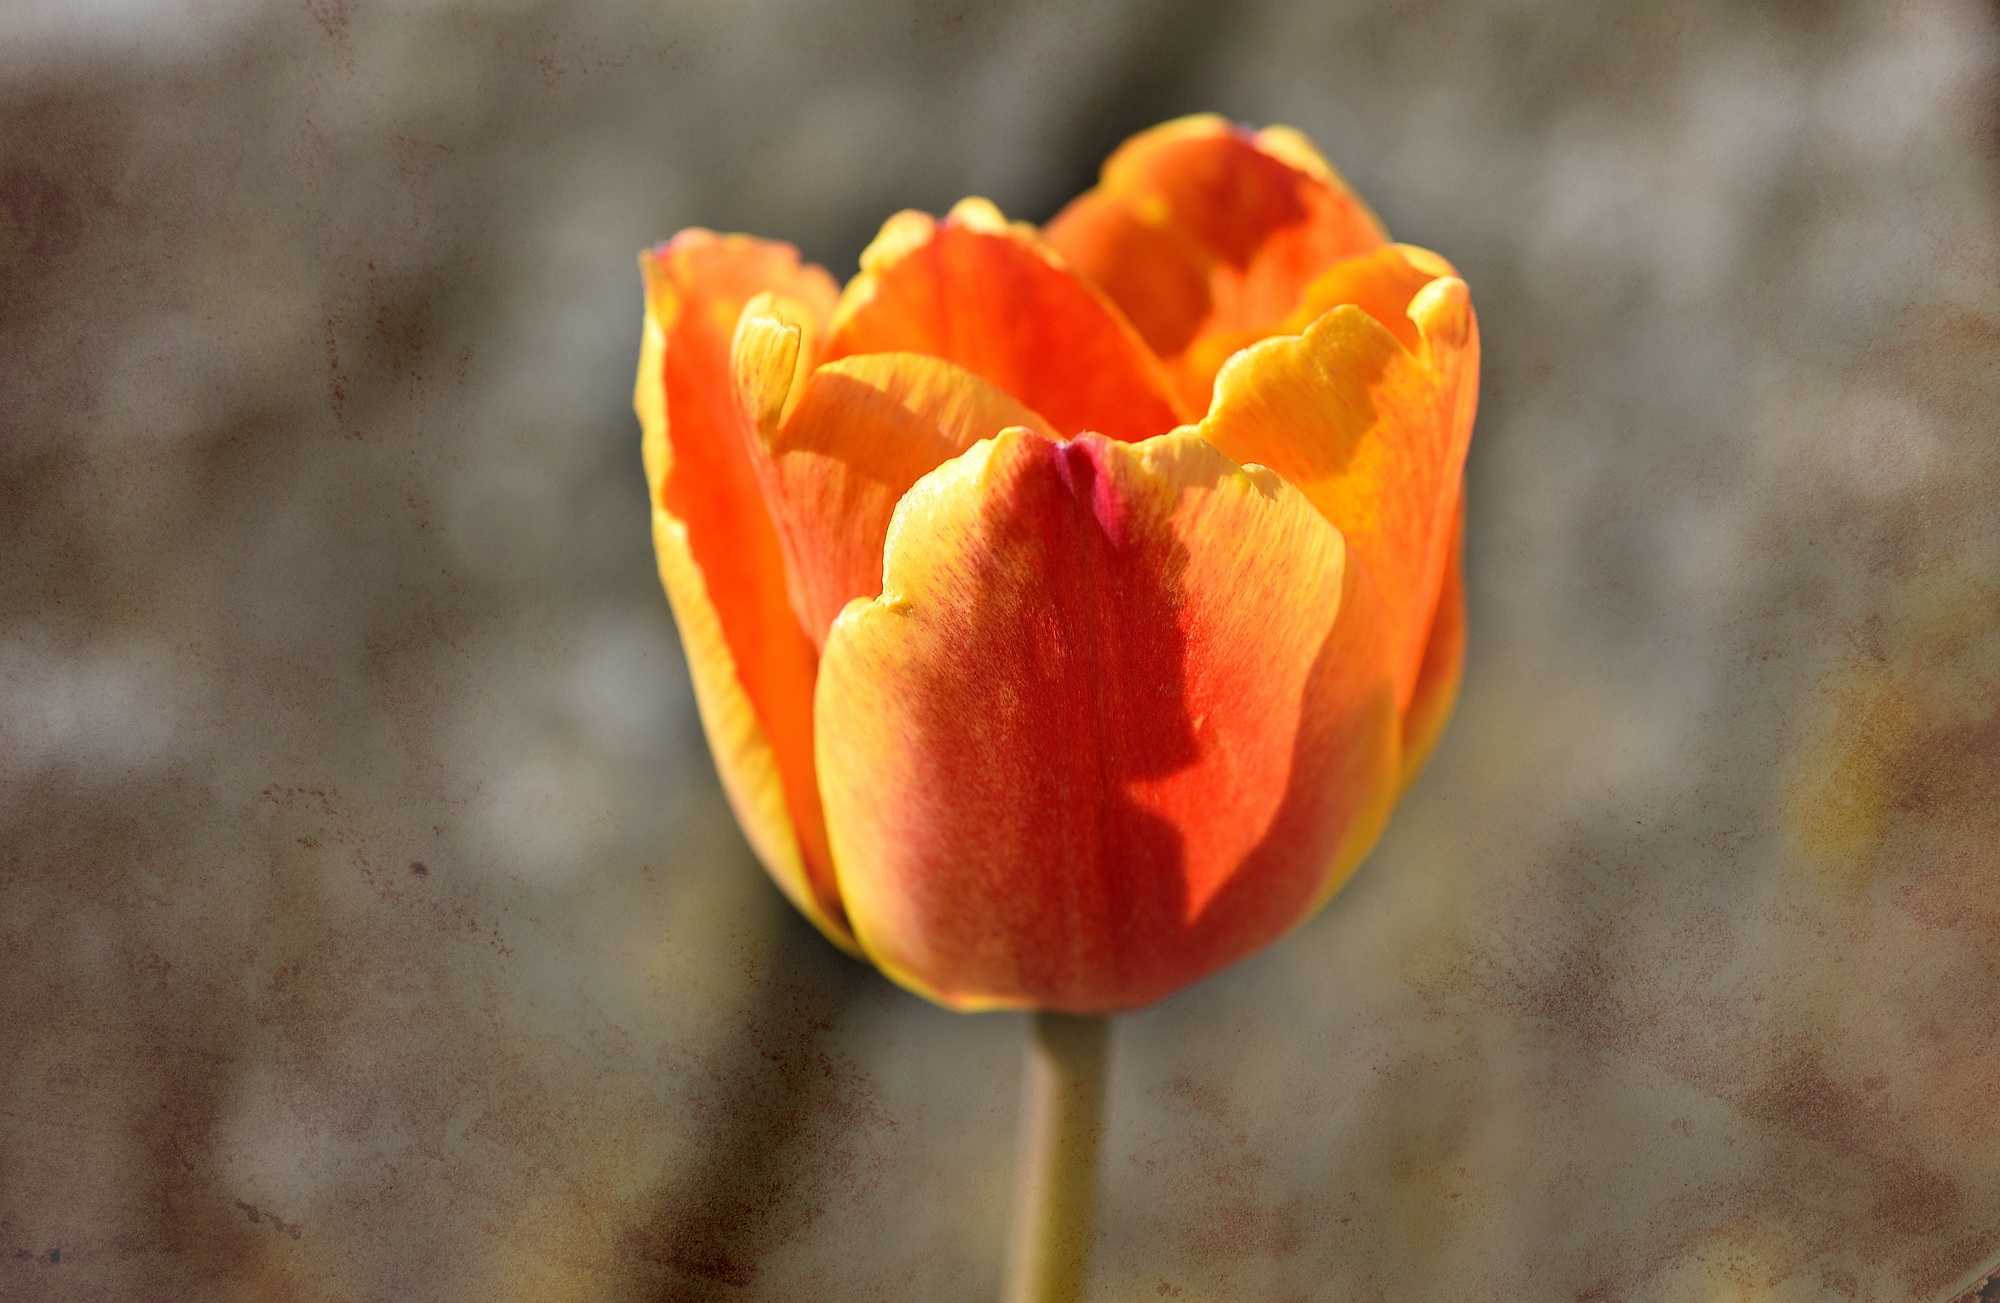
blossom, plant, flower, petal, bloom, tulip, orange, macro, yellow, close, flora, close up, macro photography, flowering plant, schnittblume, lily family, plant stem, land plant